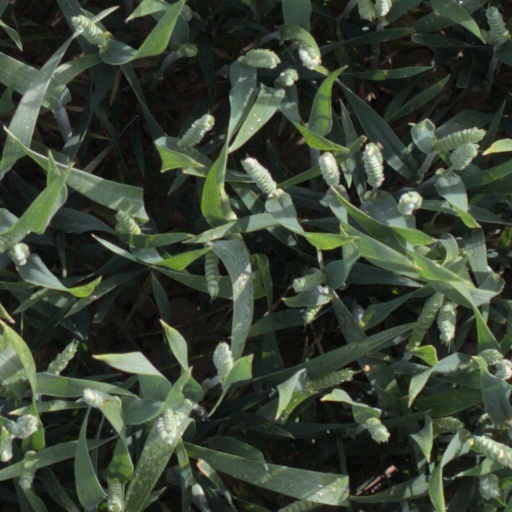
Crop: wheat